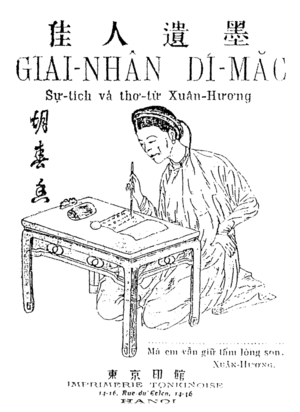
Ho Xuan Huong
Hồ Xuân Hương
Hồ Xuân Hương var en vietnamesisk poet som skrev med chữ nôm, født i slutningen af Lê-dynastiet. Hương regnes som en af de vigtigste litterære personer i Vietnams historie, og kaldes for «nôm-poesiens dronning».